Chinese embroidery

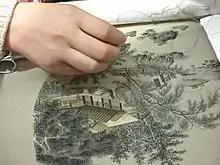
Gu embroidery being created.

Other Chinese ethnic groups, like Bai, Miao, Zhuang and Tibetan people also have their own style of embroidery, which usually depicts a mythical or religious topic.